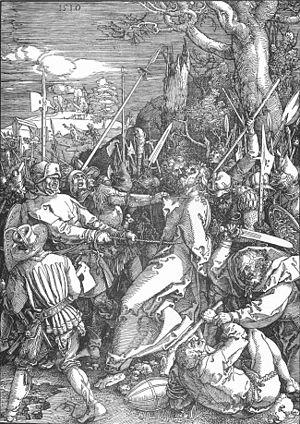
Le jeune homme nu, ou la fuite du jeune homme nu, est un épisode relaté dans l'Évangile selon Marc au chapitre 14, lors de l'arrestation de Jésus. Il ne figure dans aucun autre passage du Nouveau Testament et fait partie du Sondergut de cet évangile.